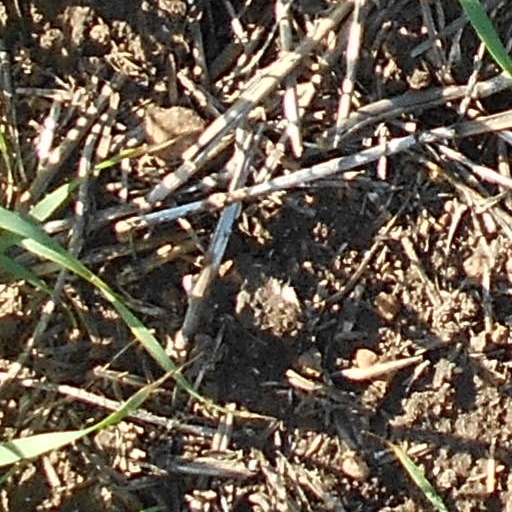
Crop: wheat